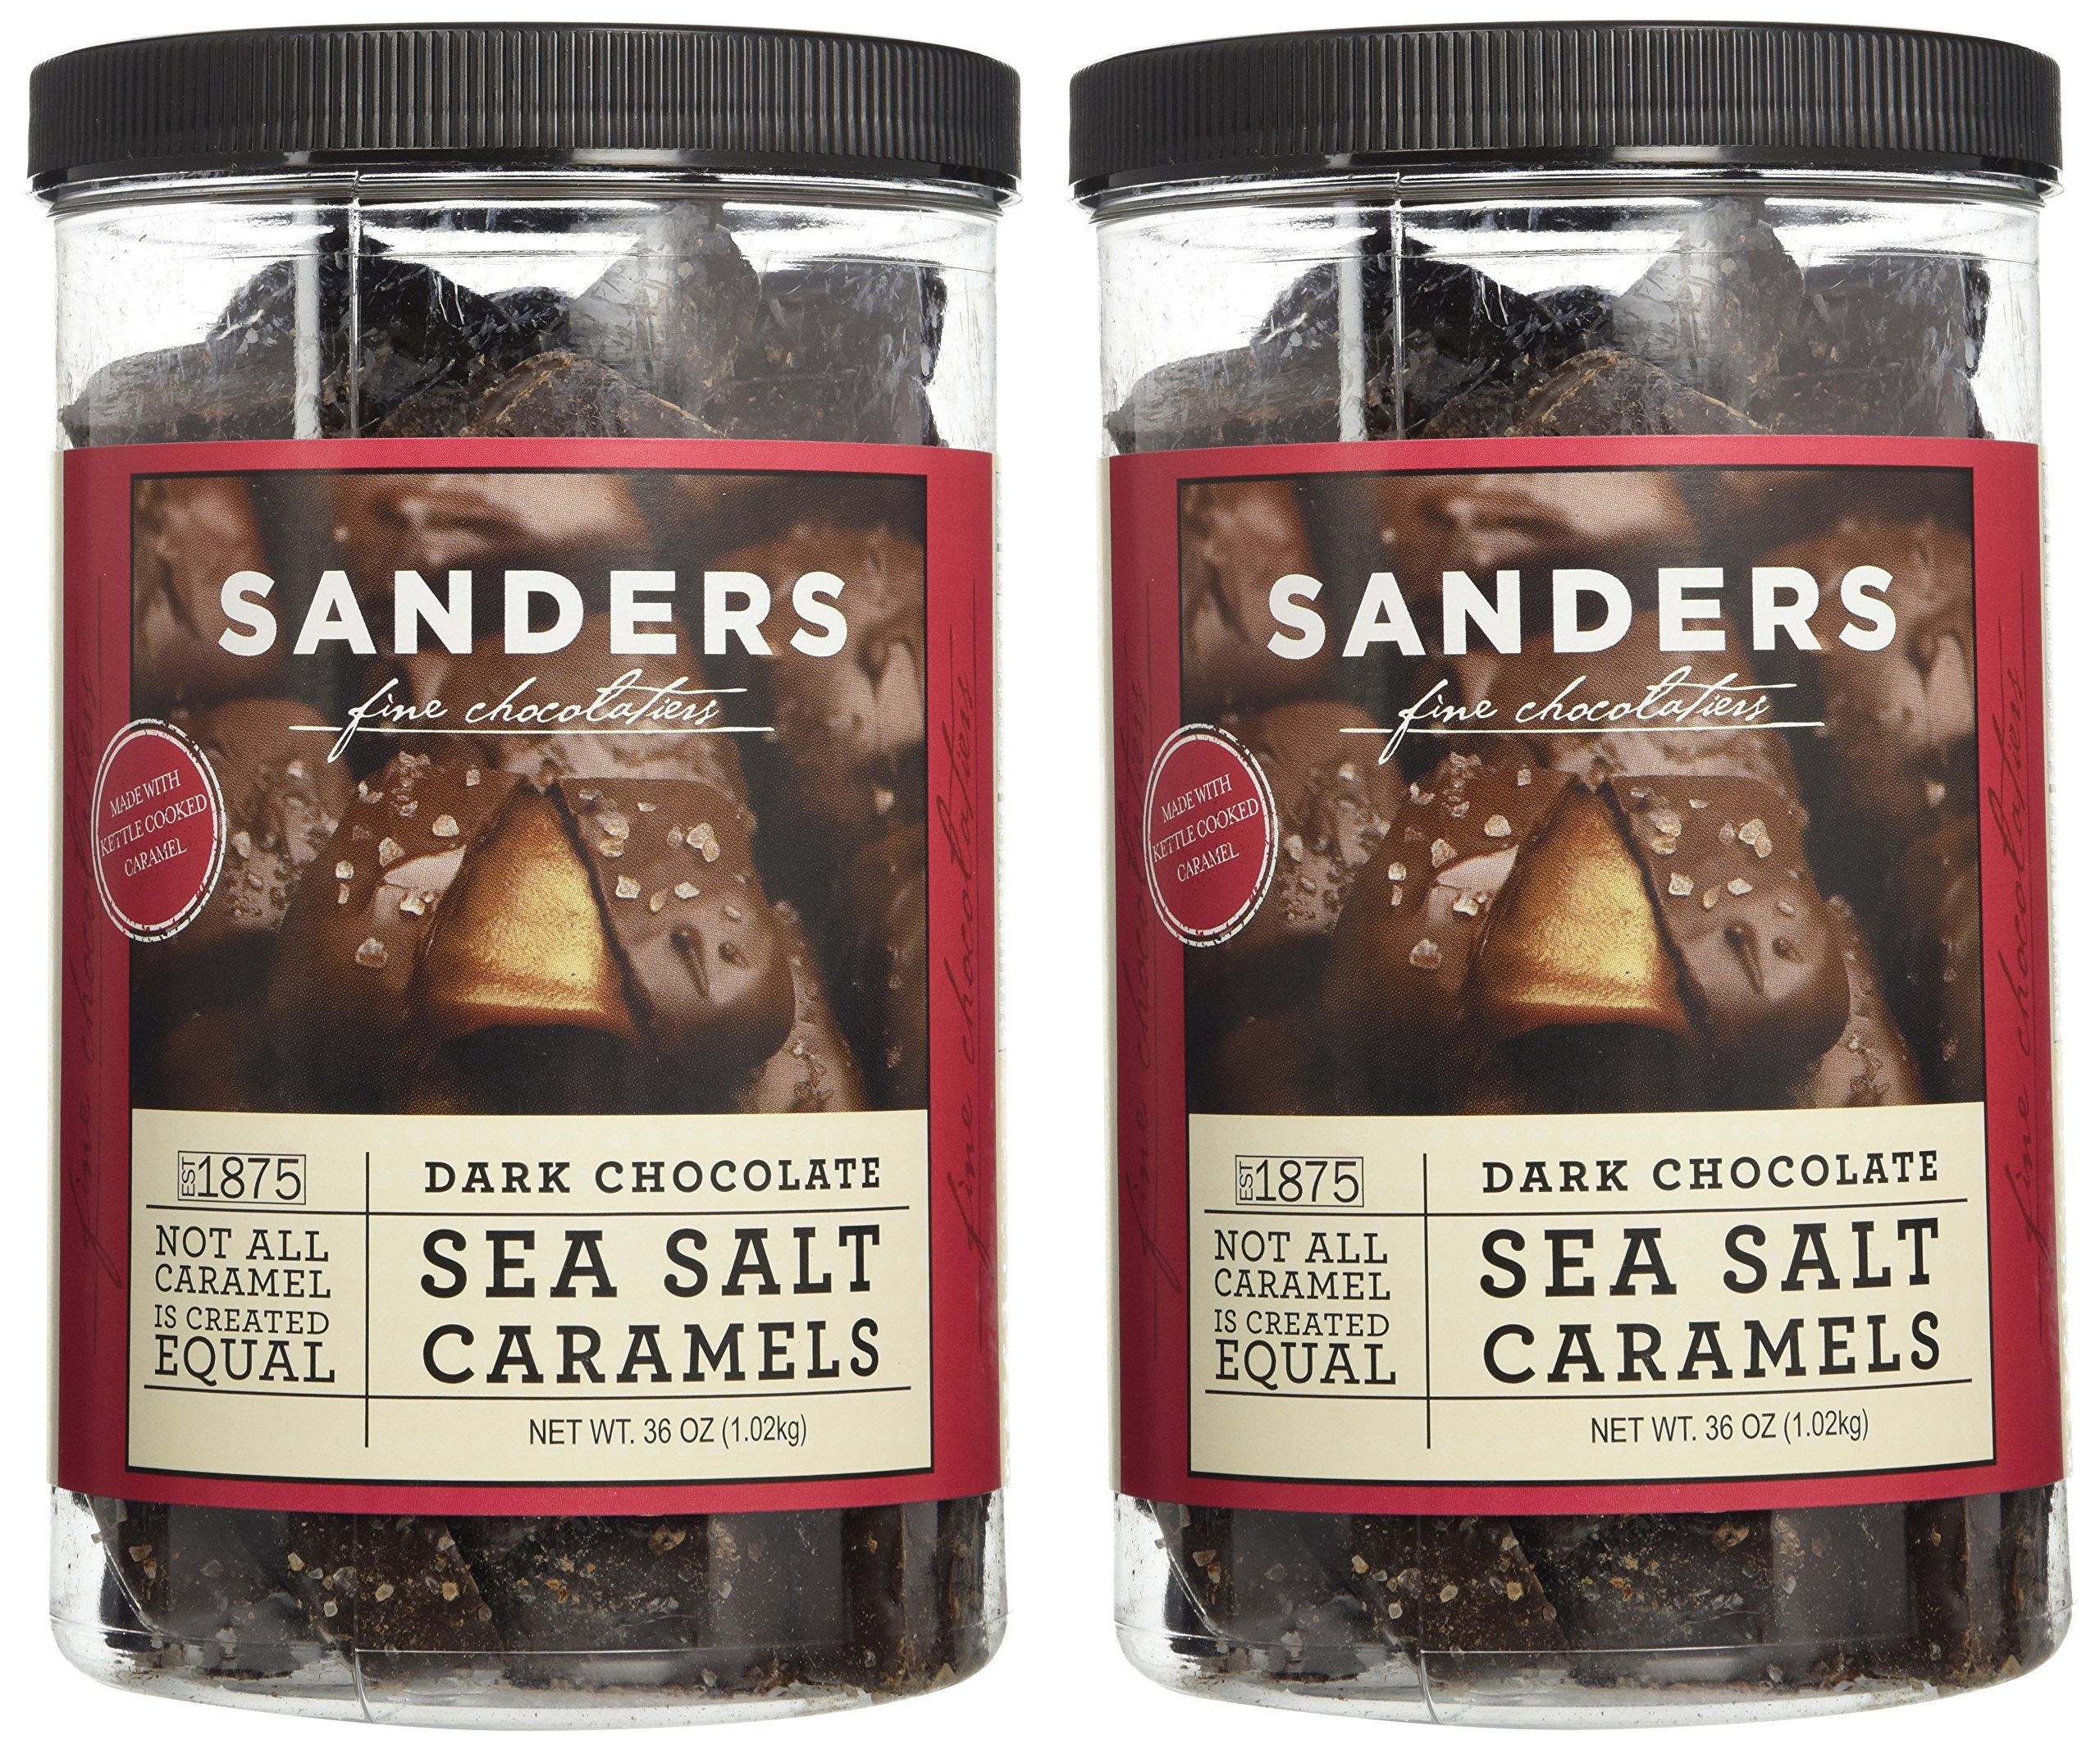
Item Name: Sanders Dark Chocolate Sea Salt Caramels - 36 Oz (Value 2 Pack)
Bullet Point 1: Sanders Dark Chocolate
Bullet Point 2: Dark Chocolate Sea Salt Caramels
Bullet Point 3: Sea Salt carmel Chocolates
Value: 72.0
Unit: Ounce

Price: 22.14